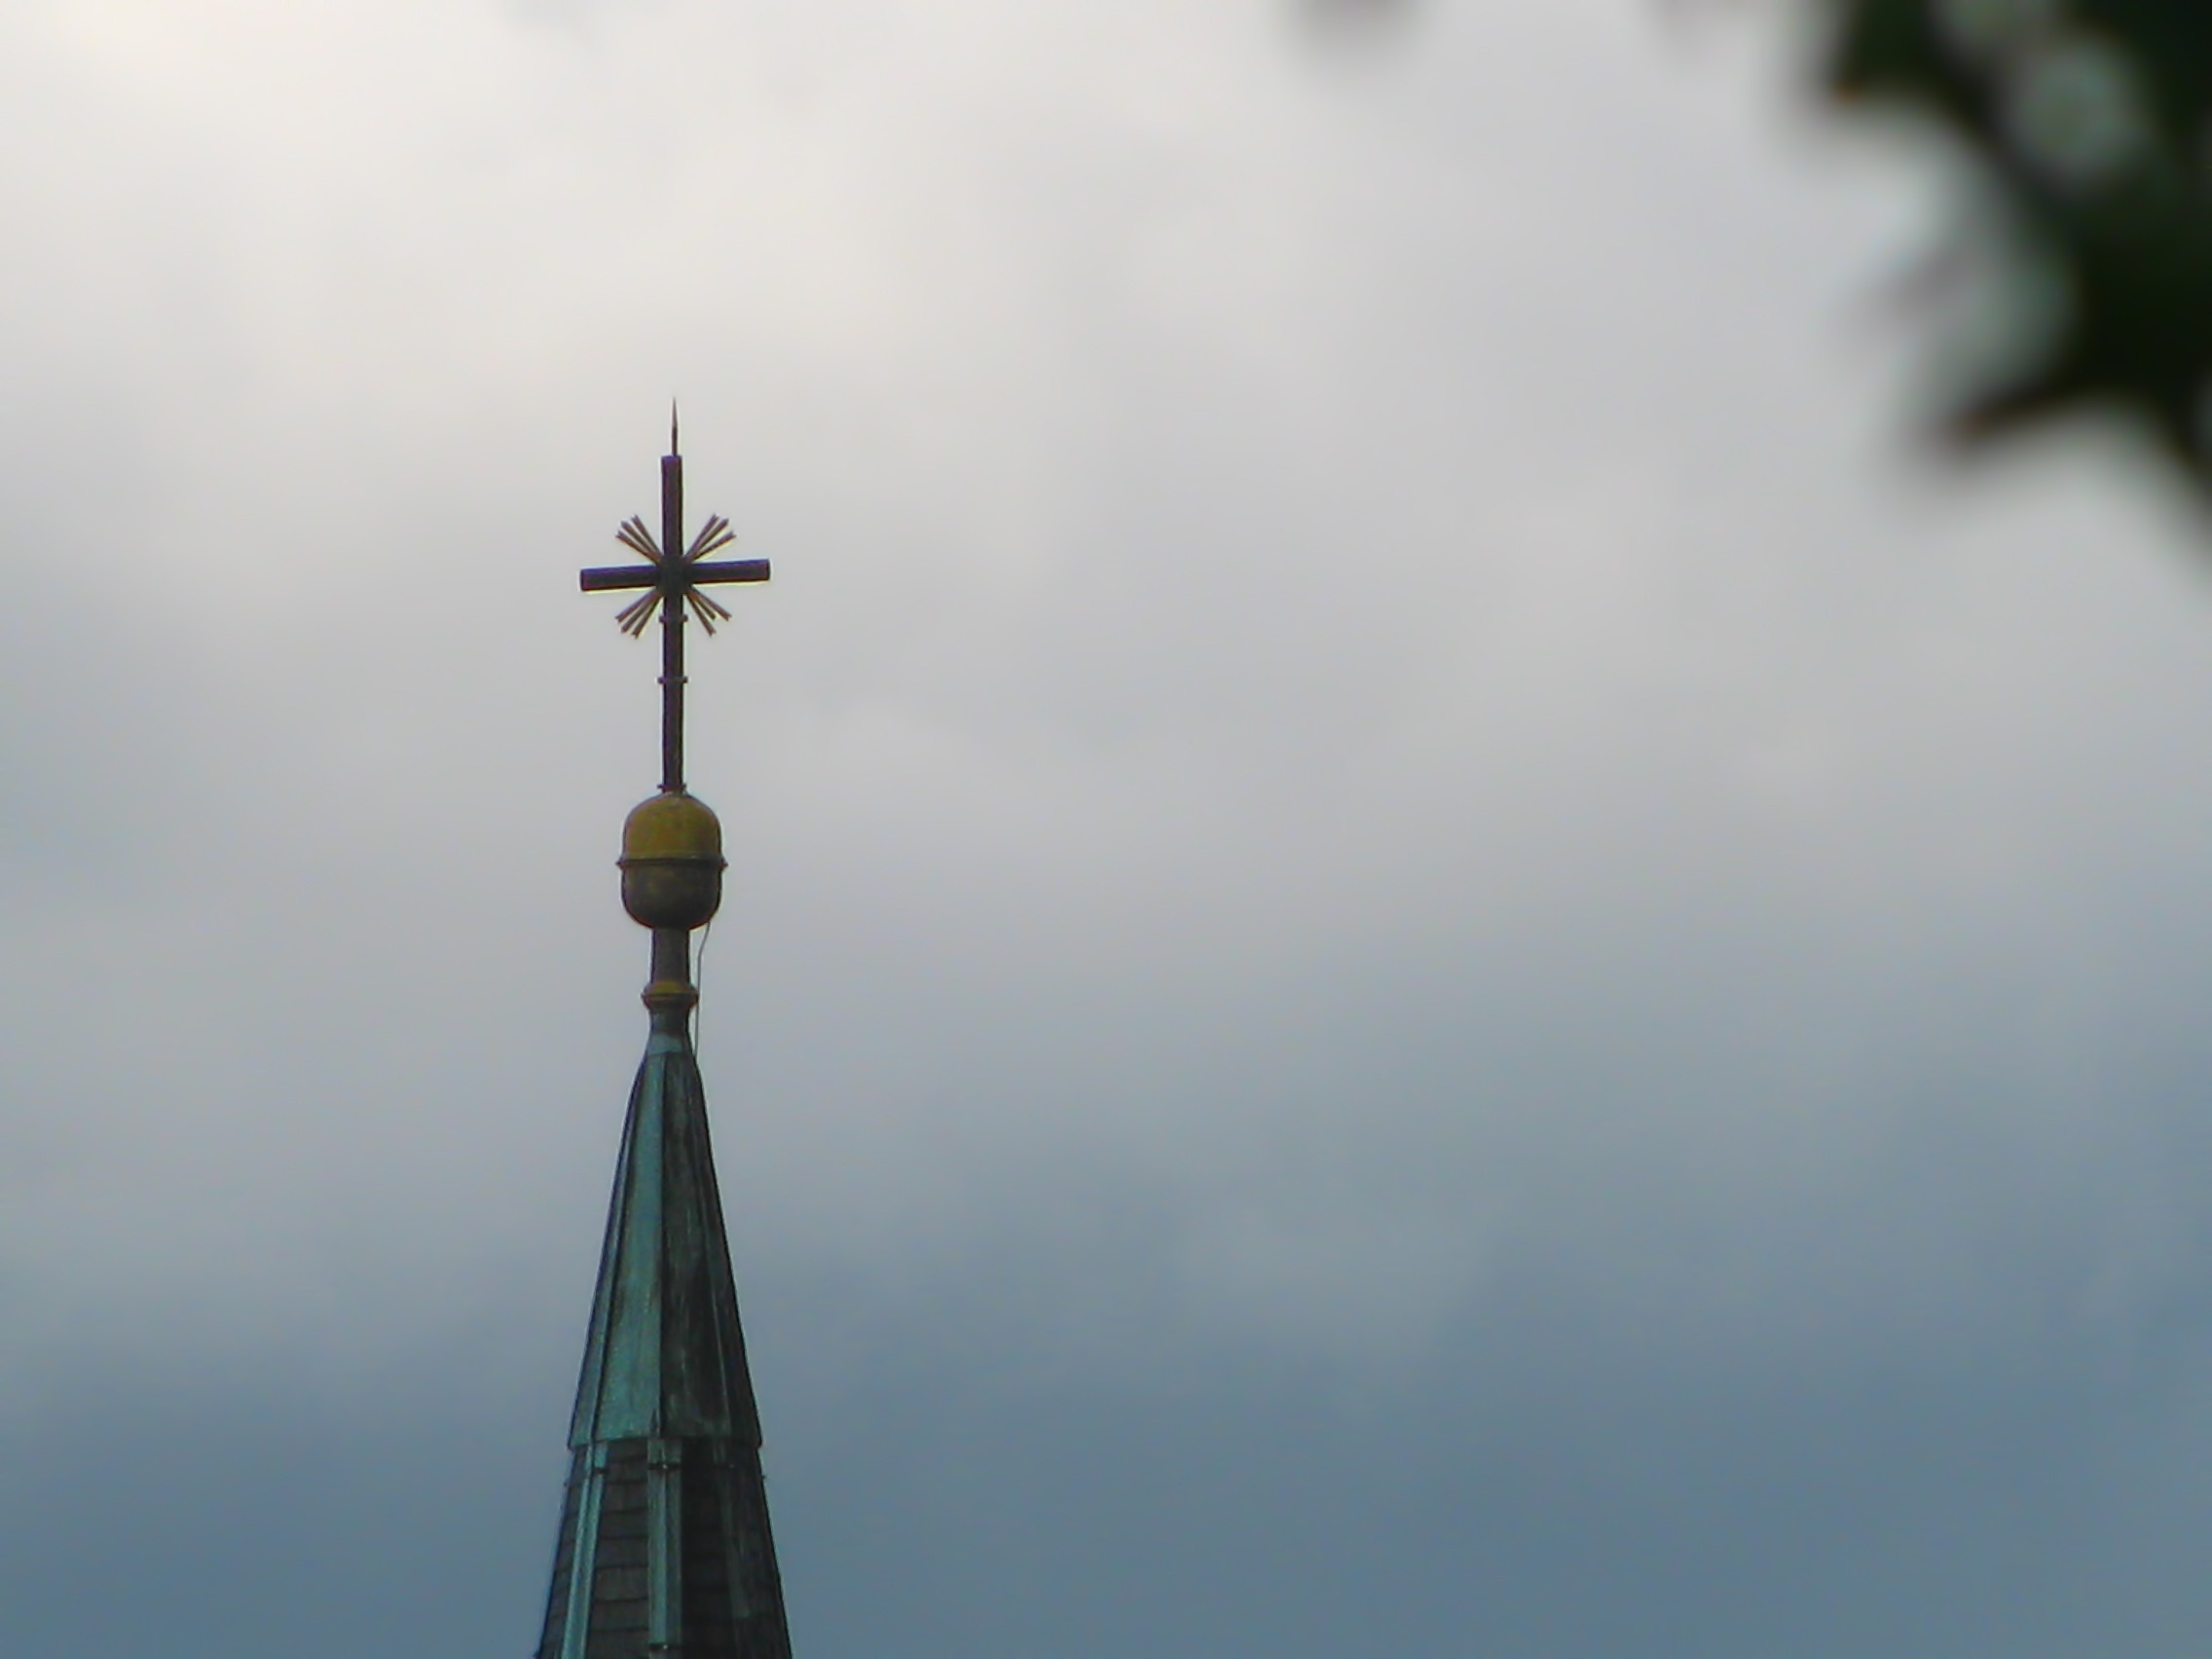
cloud, sky, wind, tower, symbol, mast, religion, church, street light, cross, christian, lighting, religious, catholic, steeple, christianity, holy, crucifix, christian cross, atmospheric phenomenon, atmosphere of earth